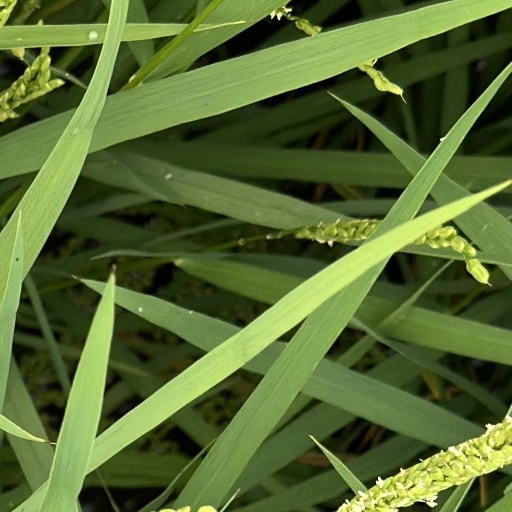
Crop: rice